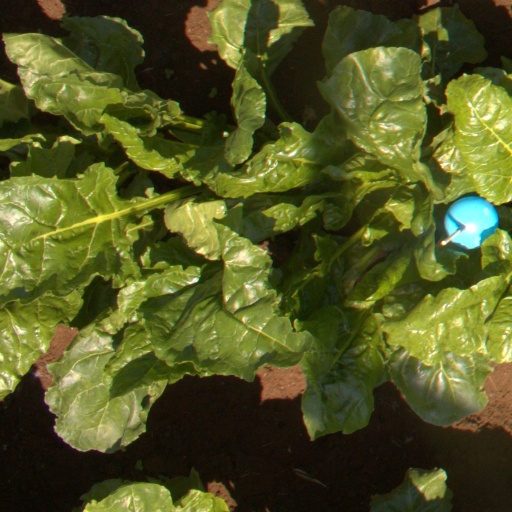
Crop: sugar beet